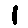
Label: 1